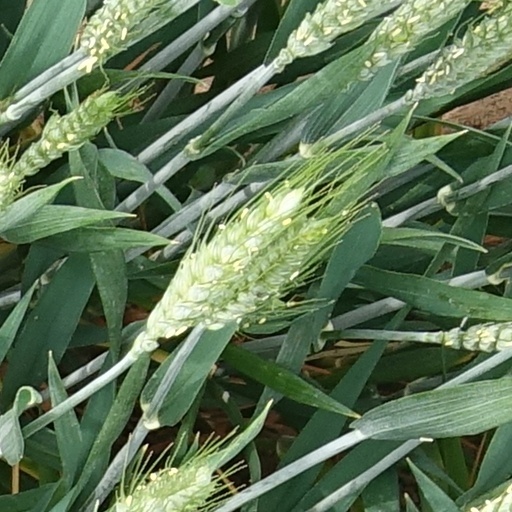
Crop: wheat